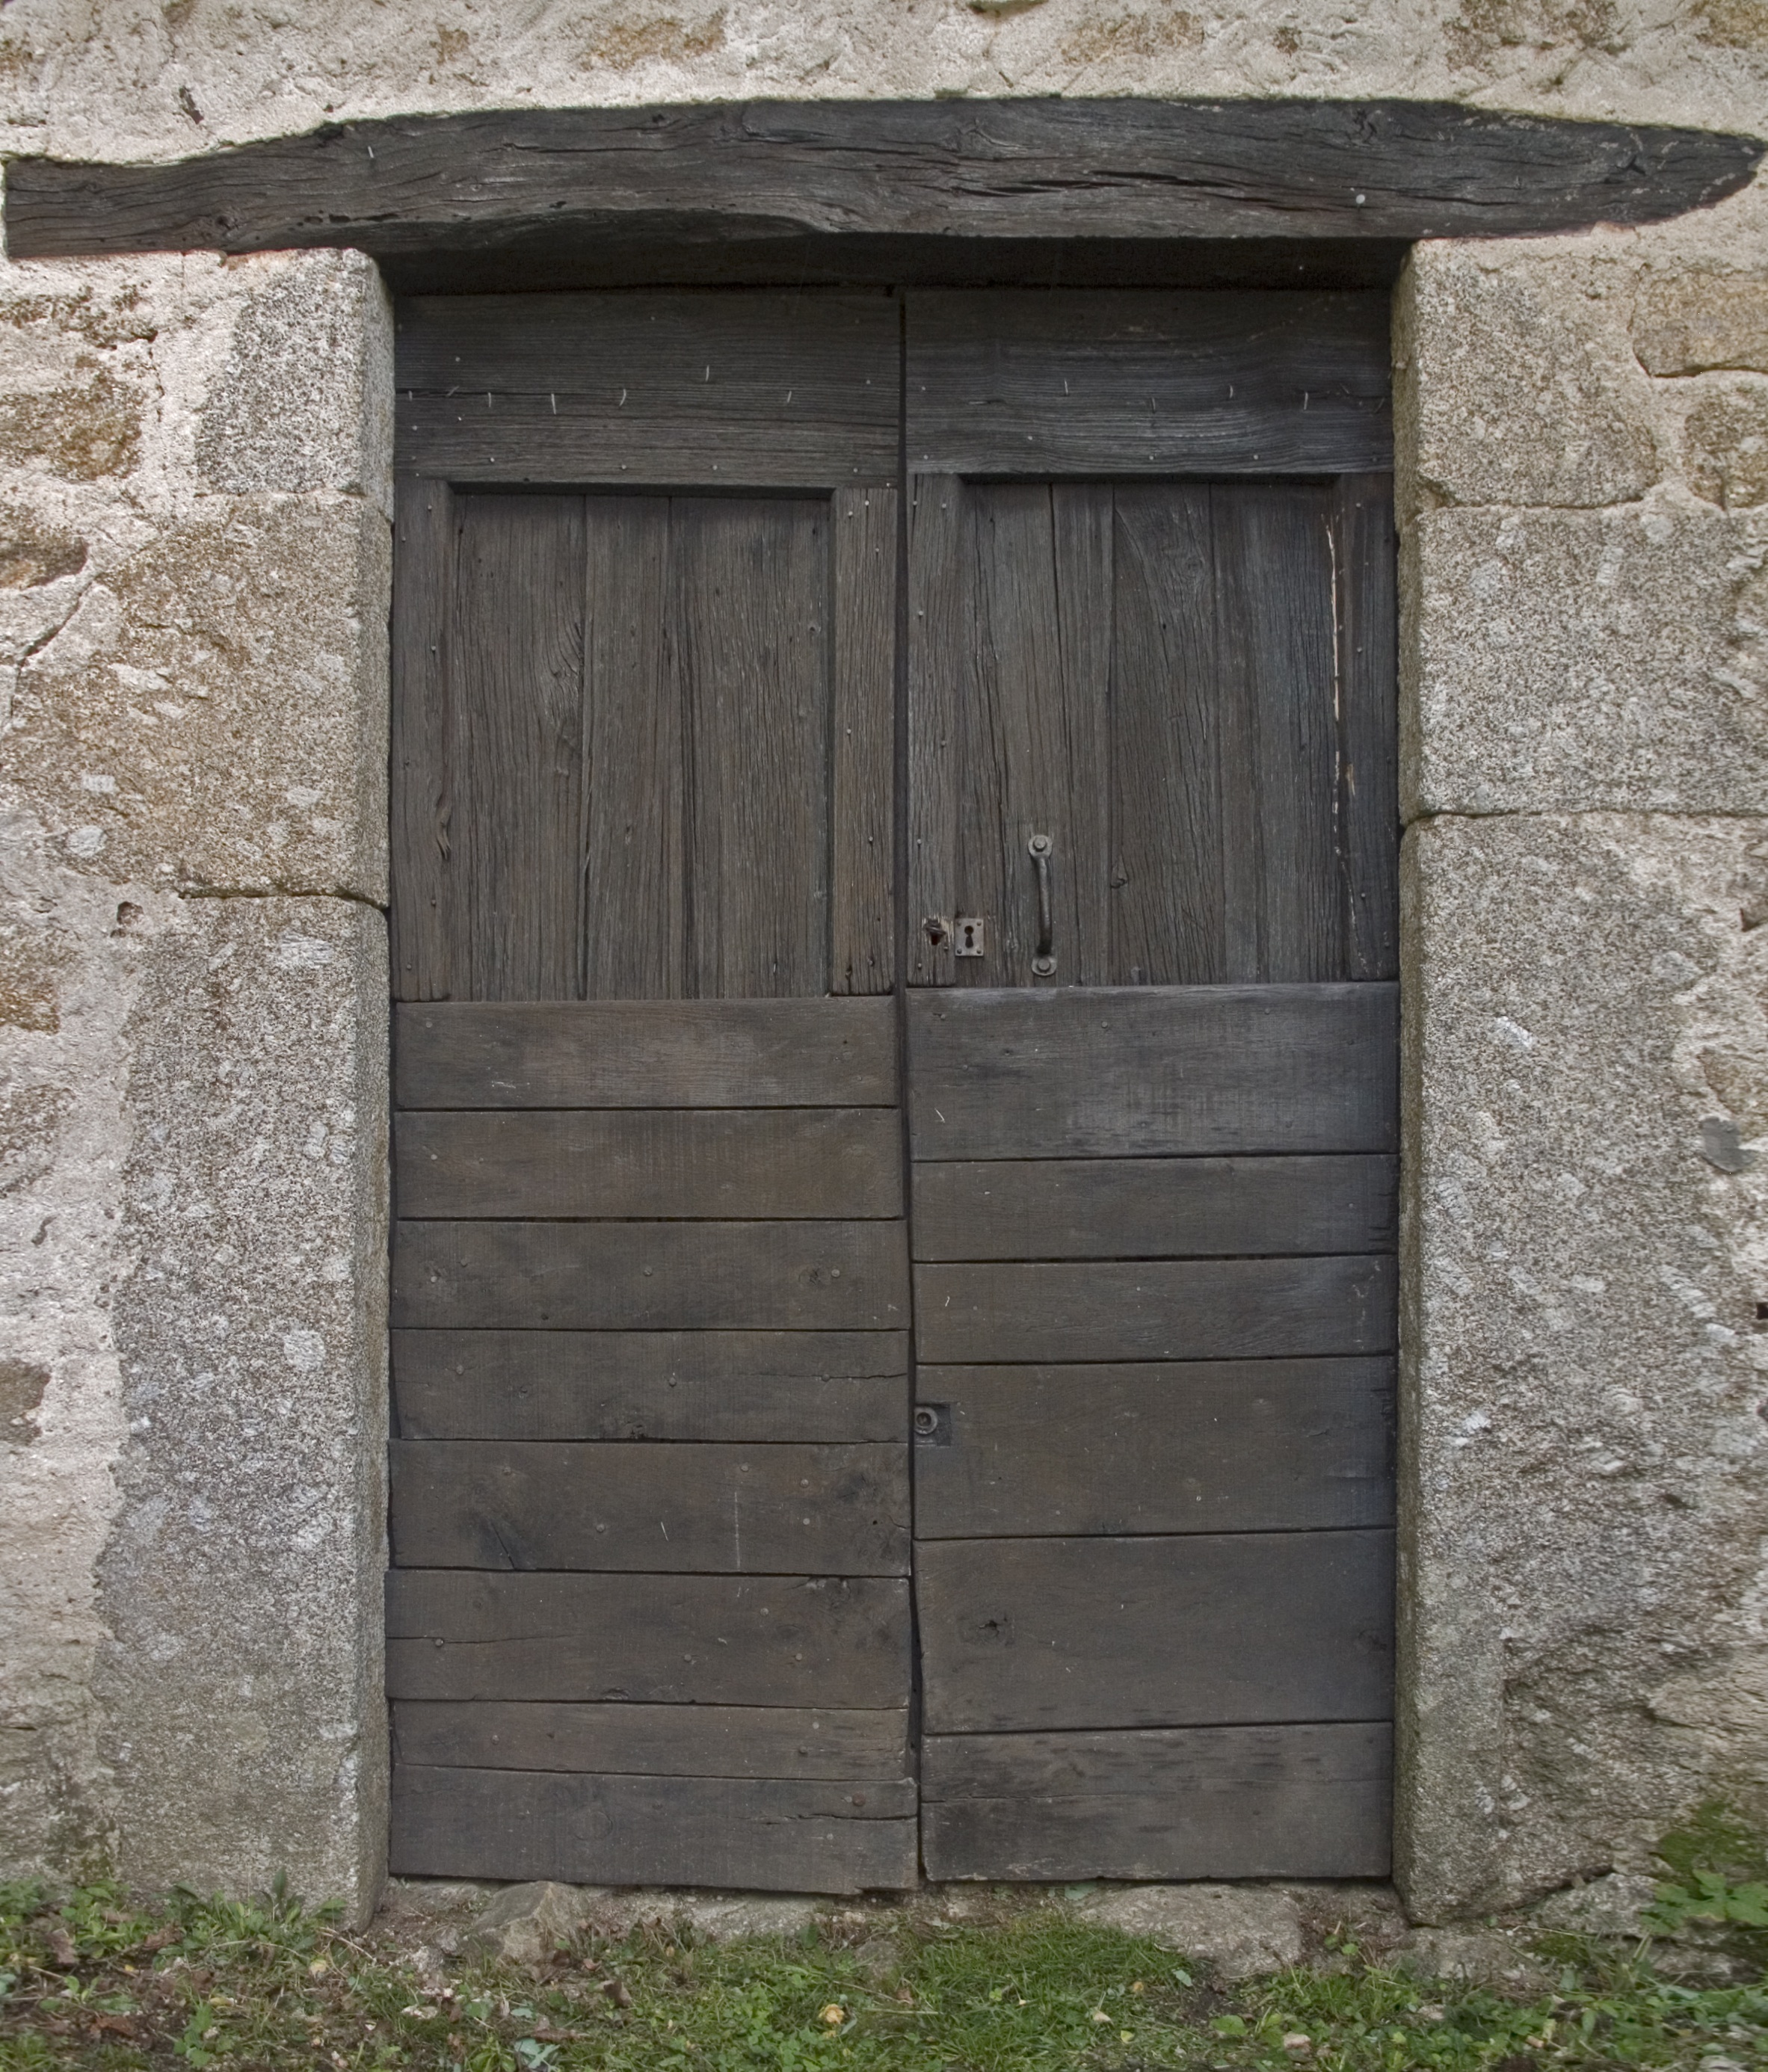
wood, building, old, shed, door, double, doors, outhouse, image, granite, barn door, man made object